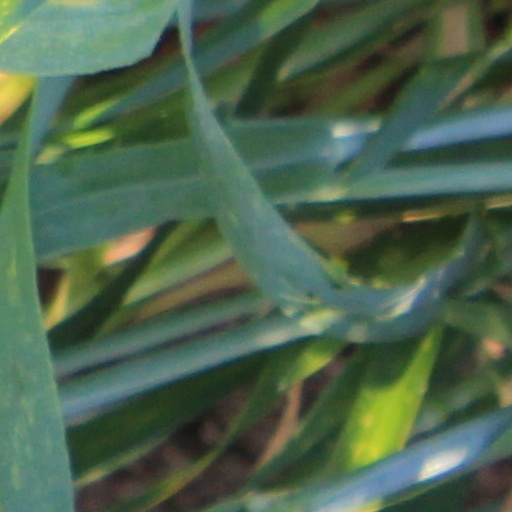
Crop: wheat